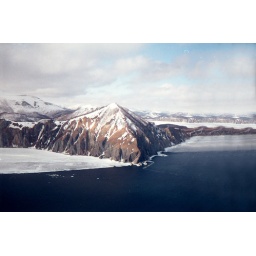
Big rock on the coast of the Okhotsk Sea in early winter.